Nesquik

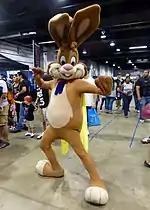
The Nesquik Bunny cosplay at the 2015 Wizard World in Chicago

A cartoon Quik Bunny first appeared on the cans of the strawberry flavor when it was introduced. Later, an anthropomorphic animated bunny wearing a large red "Q" on a collar-like necklace, was introduced in television commercials as the new chocolate Quik mascot. He debuted in 1960 and first appeared in his first TV commercial in 1973. The character is voiced by Barry Gordon.